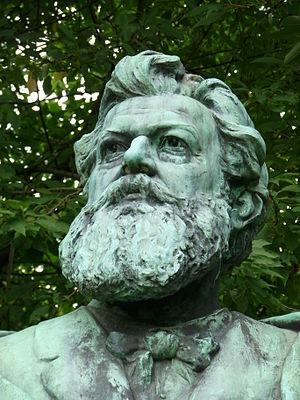
Monument Victor Nessler (Alfred Marzolff) au parc de l'Orangerie à Strasbourg